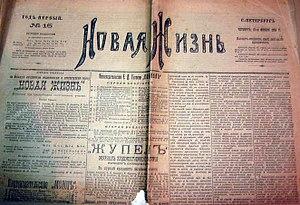
Novaïa Jizn fut le premier quotidien du Parti ouvrier social-démocrate de Russie. Il parut à Saint-Pétersbourg du 27 octobre au 3 décembre 1905. Vingt-sept numéros furent publiés.
Nikolaï Maksimovitch Minski, de son vrai nom de famille Vilekine, né 15 janvier 1855 à Hlybokaïe, aujourd'hui en Biélorussie, alors dans le gouvernement de Vilna de l'Empire russe, et mort le 2 juillet 1937 à Paris, est un poète, philosophe et écrivain mystique russe, également avocat.